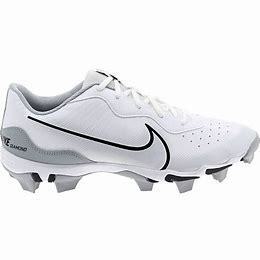
Brand: Nike
Model: Alpha Huarache 4 Keystone